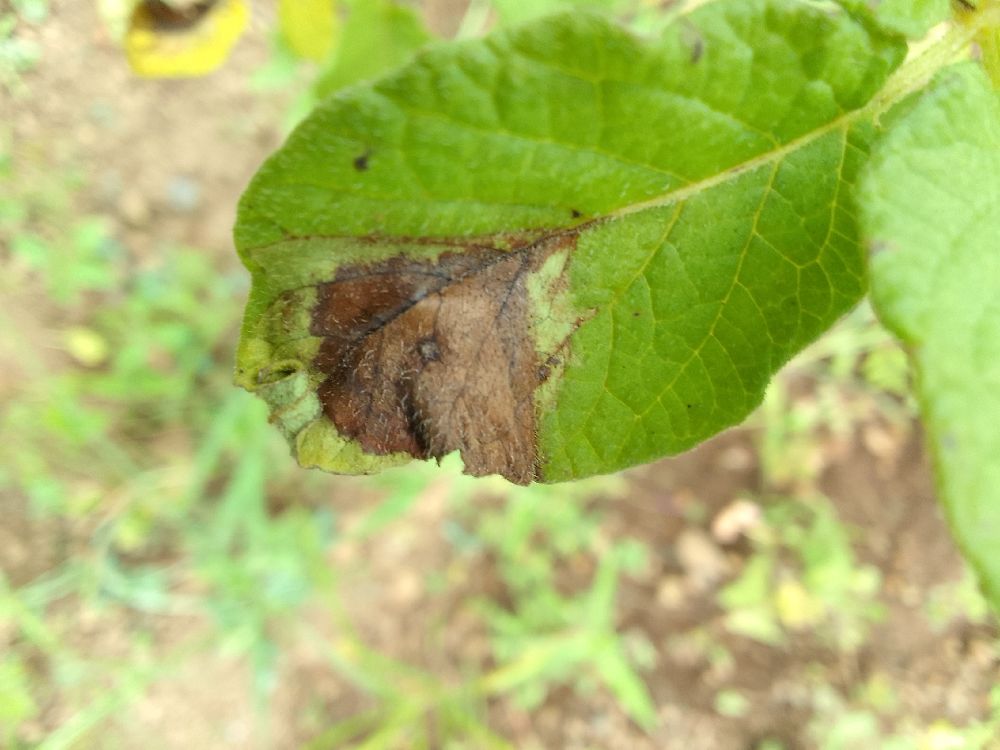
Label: Late blight